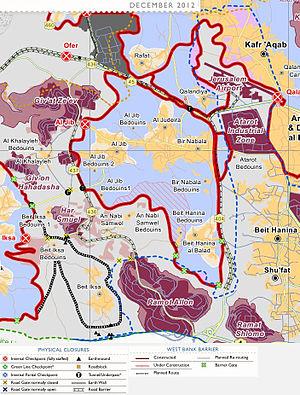
Beit Hanina est une ville palestinienne à Jérusalem-Est. Elle se trouve sur la route qui mène à Ramallah à huit kilomètres au nord du centre de Jérusalem, à une altitude de 780 mètres au-dessus du niveau de la mer. Beit Hanina est bordée à l'est par Hizma, Shuafat au sud, Beit Iksa à l'ouest et Bir Nabala, al-Jib, Kafr Aqab et ar-Ram au nord. Bet Hanina est divisée par la barrière de séparation. d'une partie avec la Cisjordanie en El-Jadida, qui est située dans la municipalité de Jérusalem.comprend la grande majorité de la zone bâtie. l'autre partie Al-Balade, qui se trouve en dehors de la municipalité. La superficie totale de Beit Hanina est de 16,384 acres, dont 2 775 km² sont construits. En 2007, Beit Hanina comptait plus de 27 000 habitants, dont 26 762 habitants de Jérusalem dans le nouveau village et 1 072 habitants sous l'autorité palestinienne.